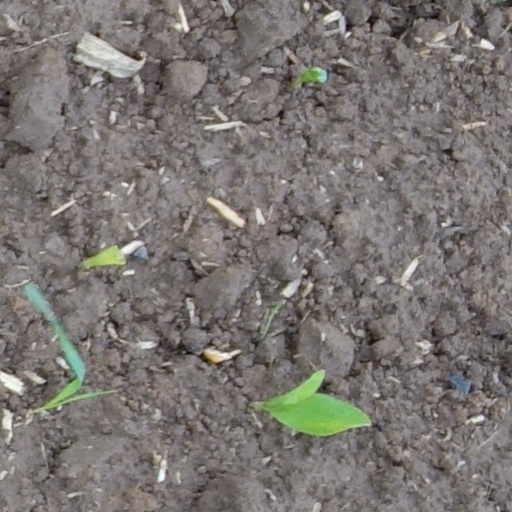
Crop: wheat